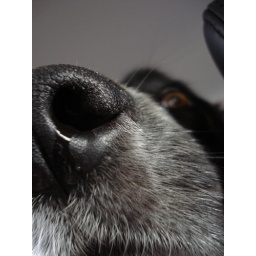
You dog nose! May 16th, somewhere on a highway in Northern Ontario.